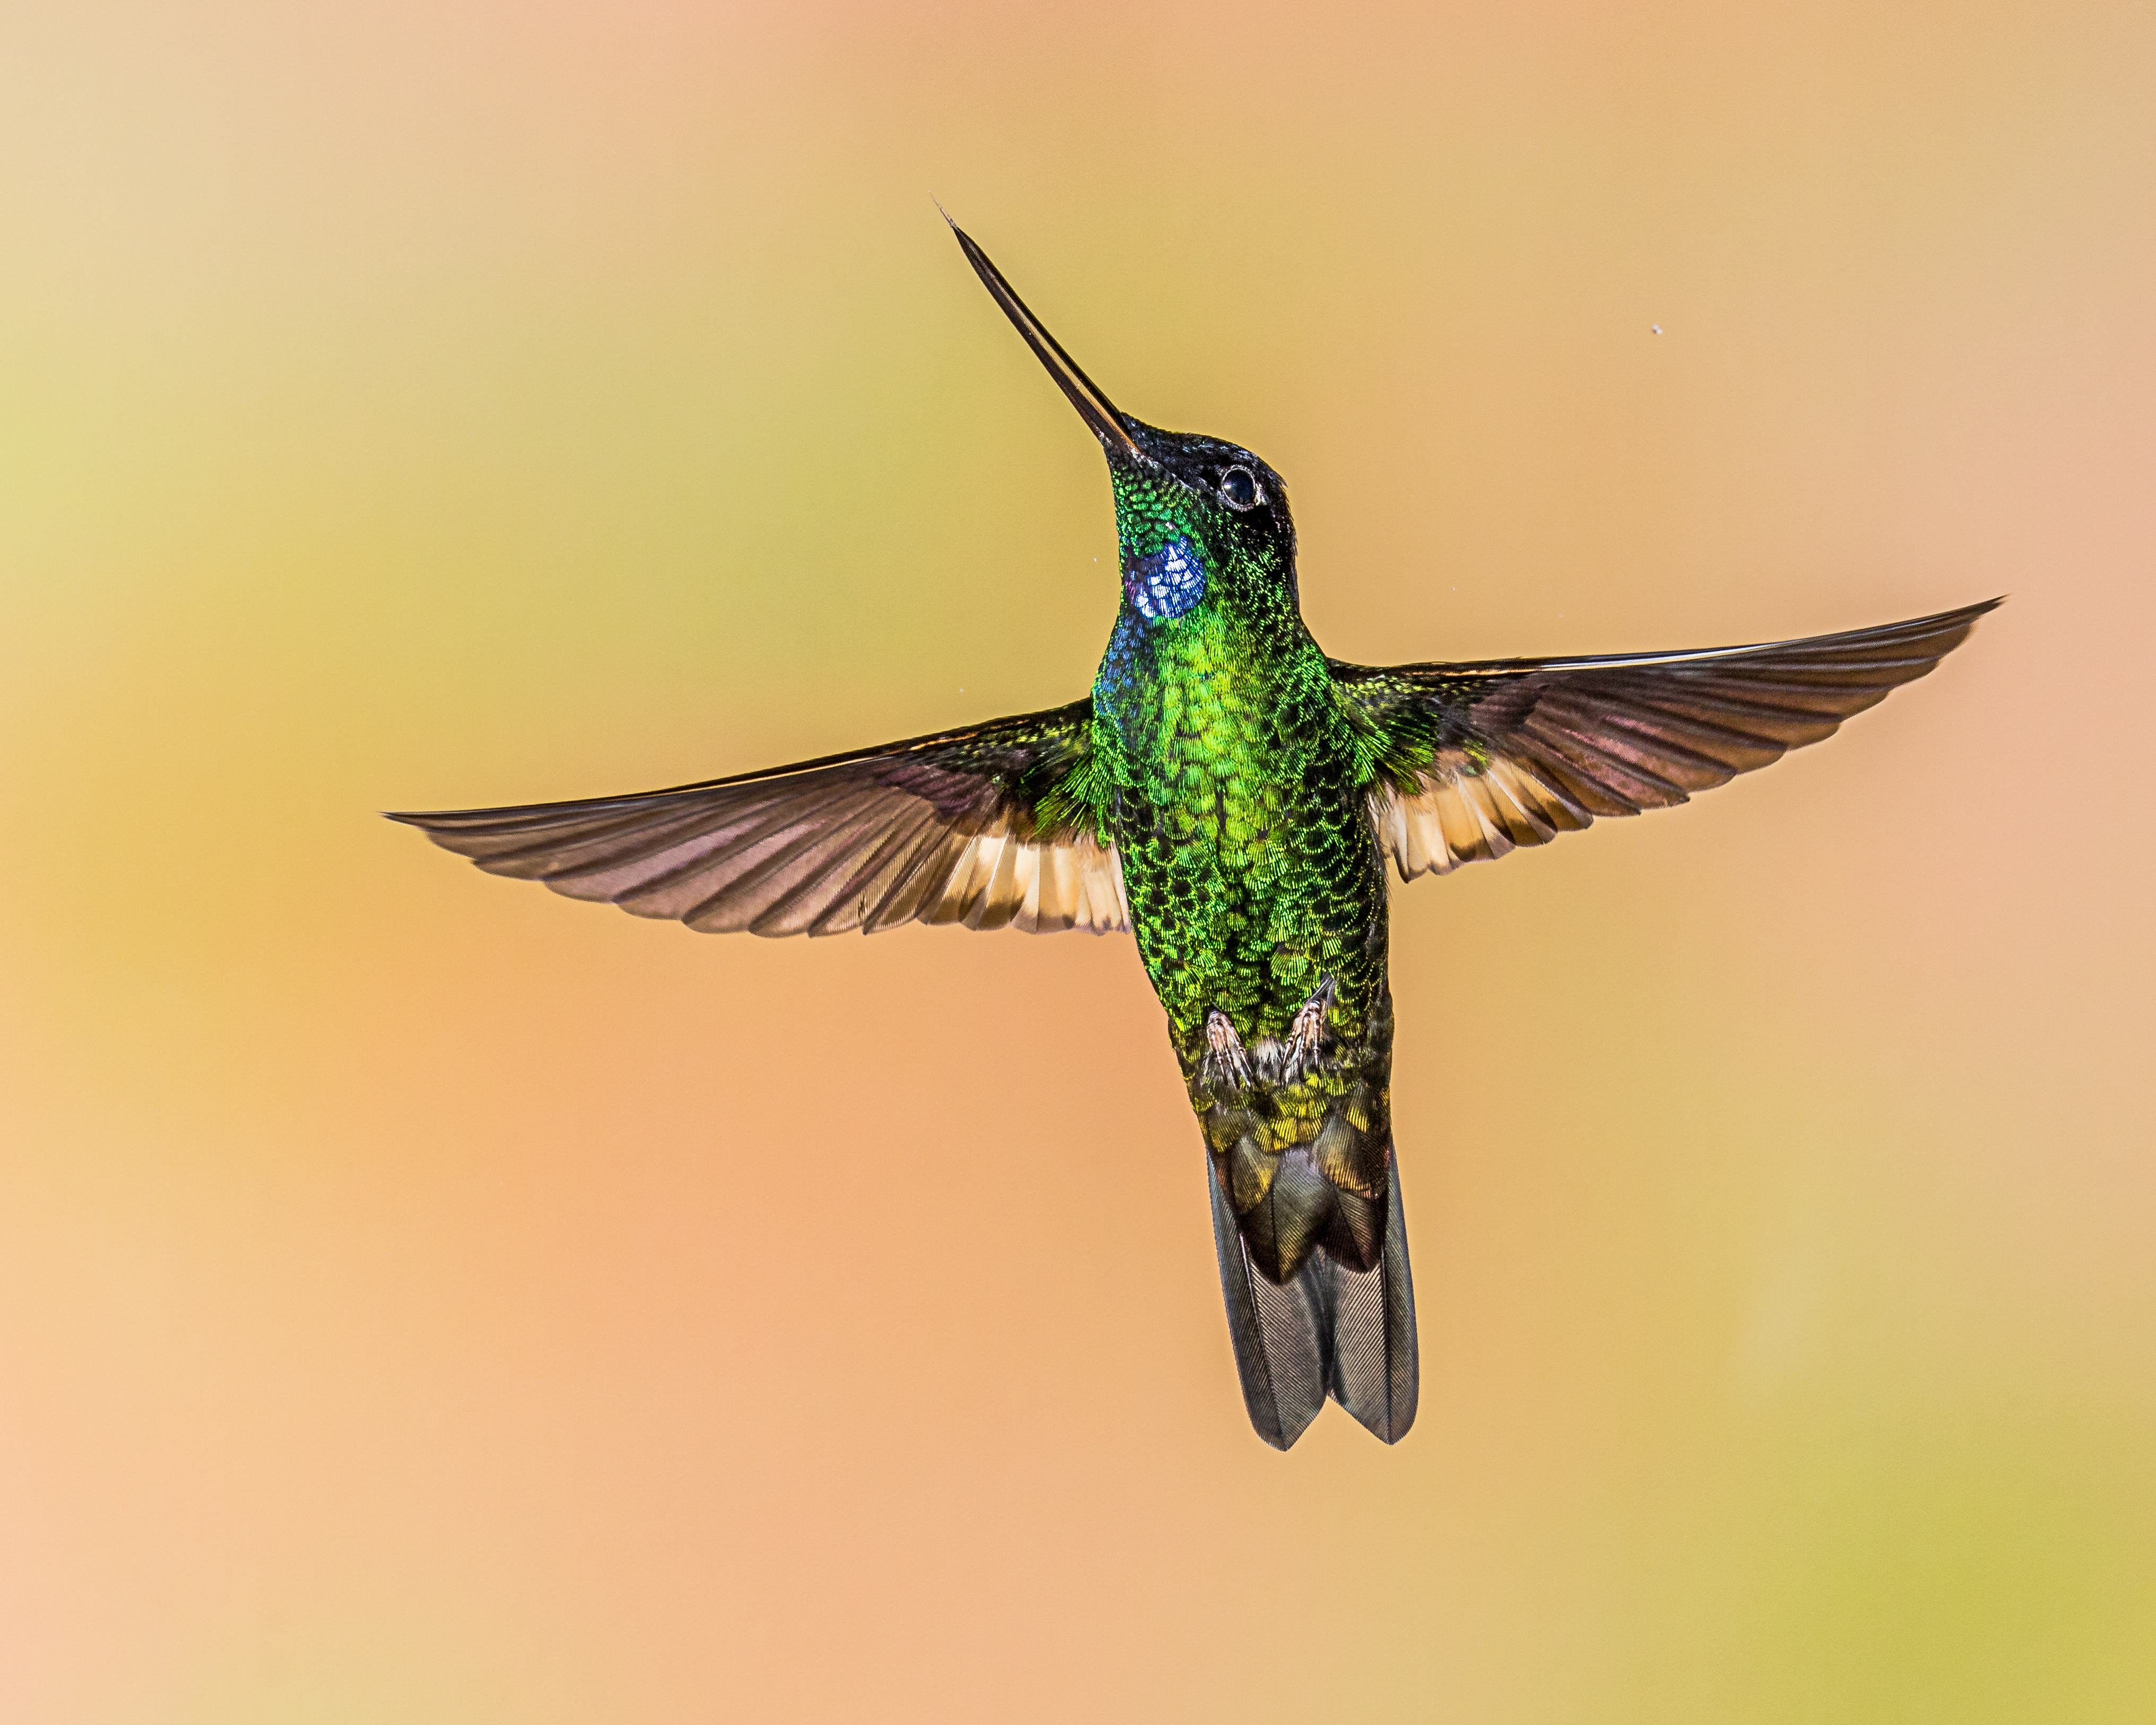
bird, wing, beak, hummingbird, fauna, vertebrate, andymorffew, morffew, naturethroughthelens, guangolodge, ecuador, buffwingedstarfrontlet, pollinator